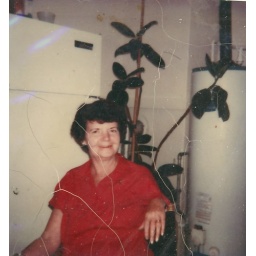
Peggy in red dress circa 1975